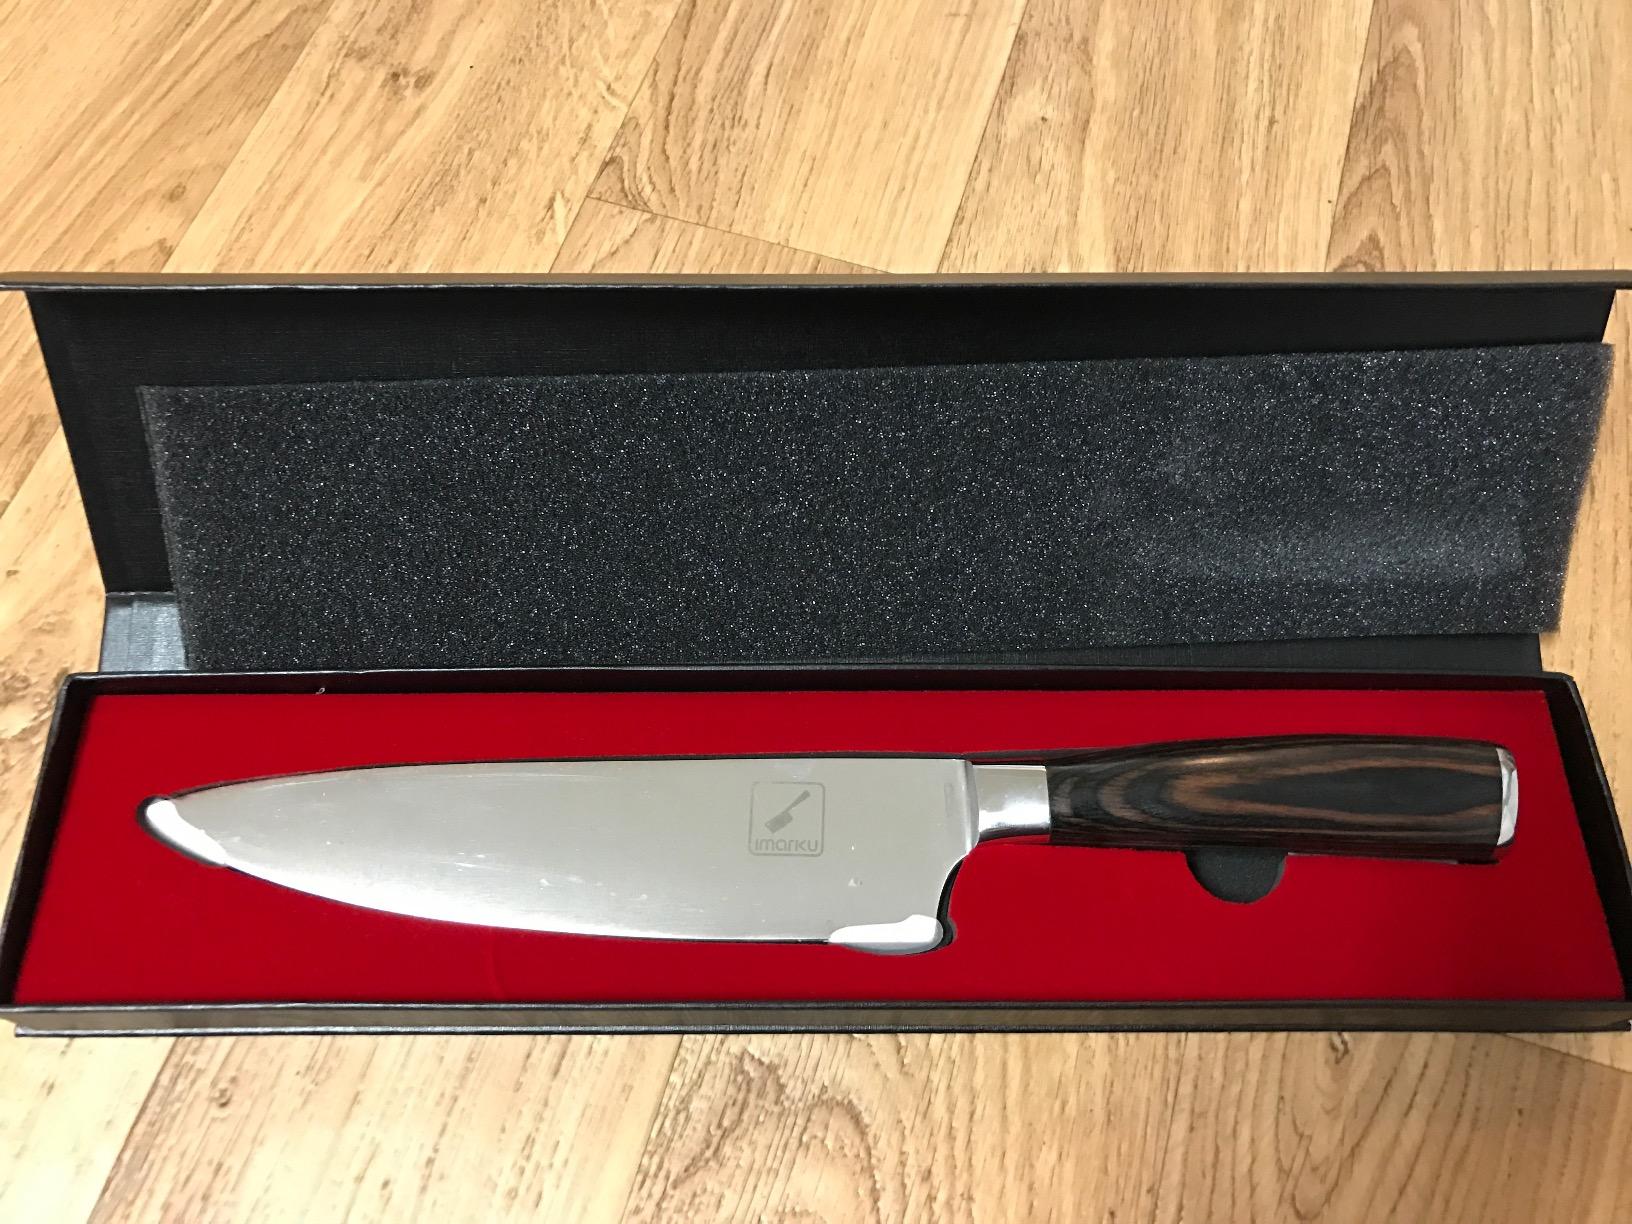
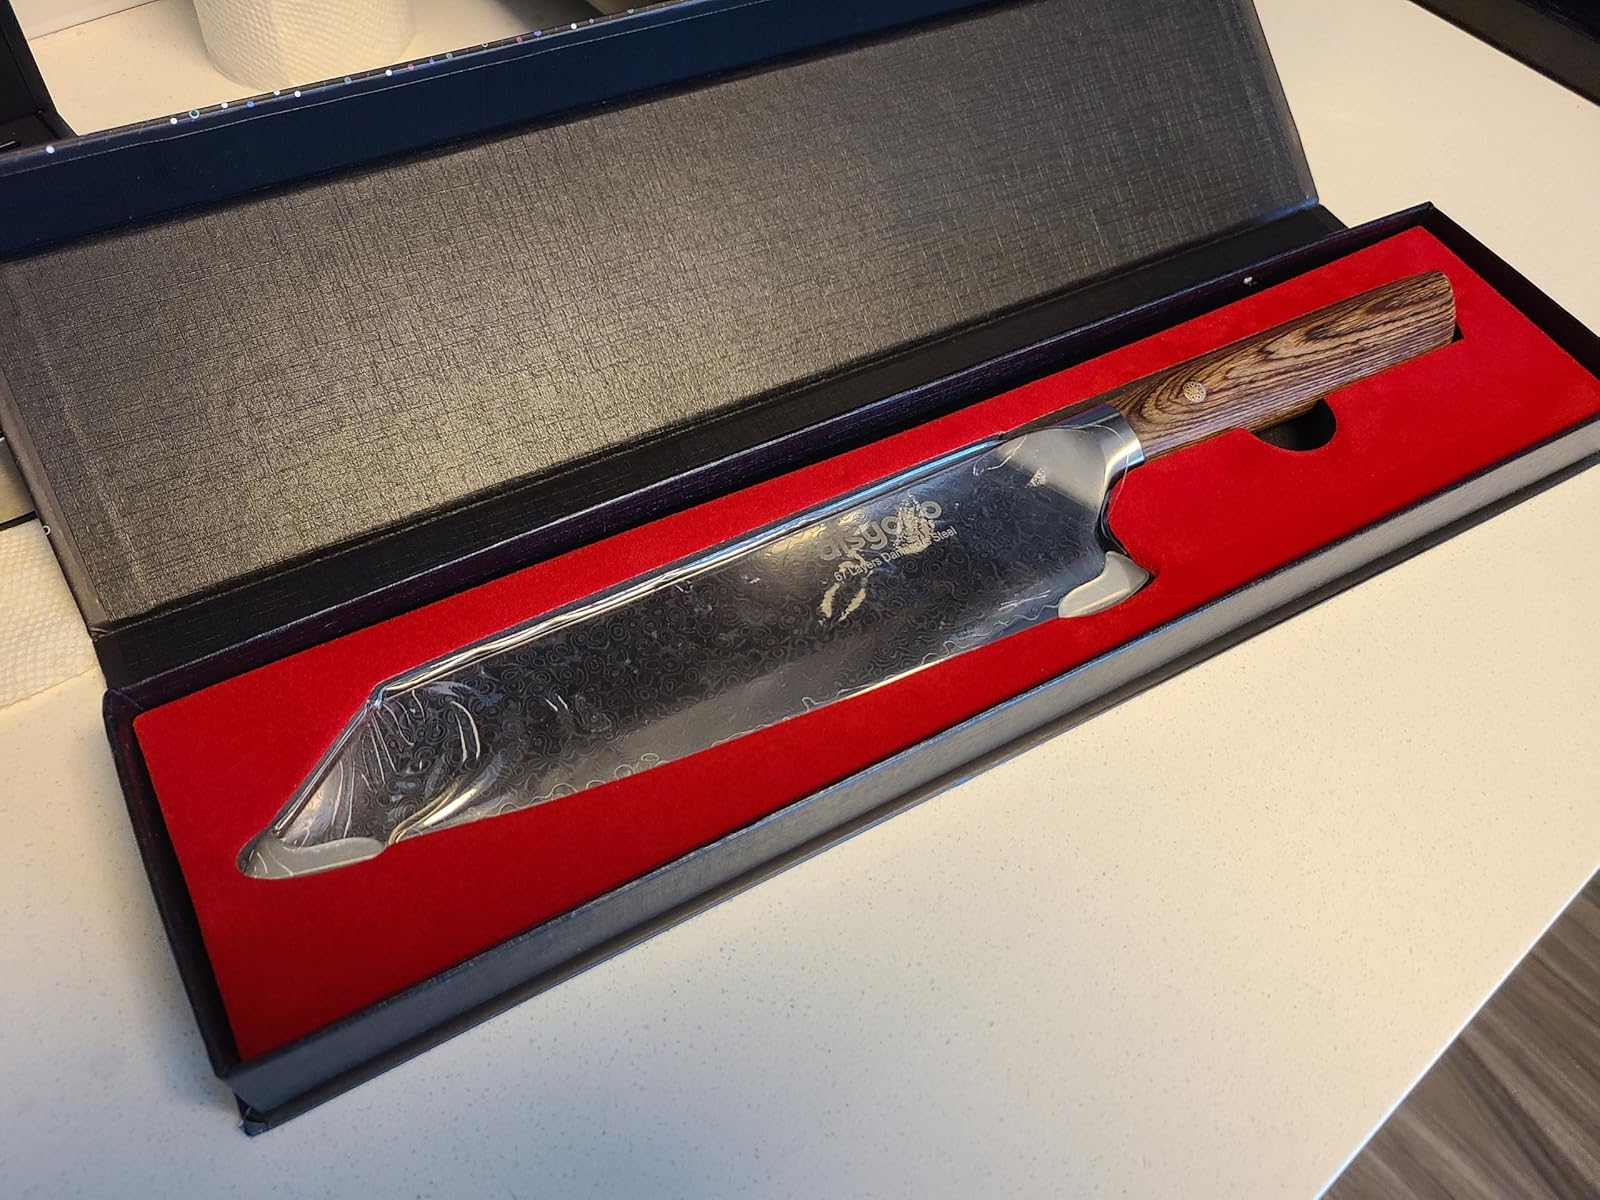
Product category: items_knife
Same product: no